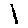
Label: 1